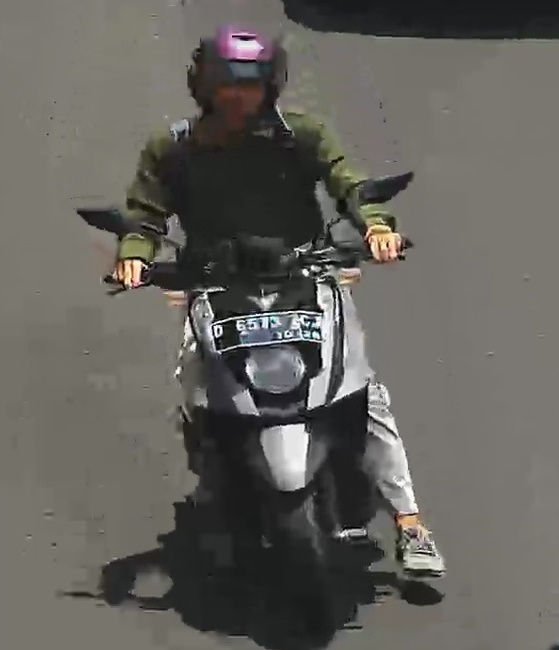
person-with-helmet: 1
person-without-helmet: 0